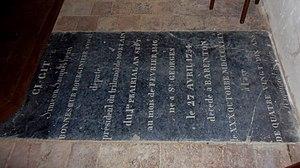
Barenton (Normandie, France). La dalle funéraire de Siméon Bonnesœur-Bourginière.
Siméon-Jacques-Henri Bonnesœur, sieur de La Bourginière, né le 27 avril 1754 à la Loyaudière en Saint-Georges-de-Rouelley et mort le 30 octobre 1844 à Barenton, est un homme politique français.